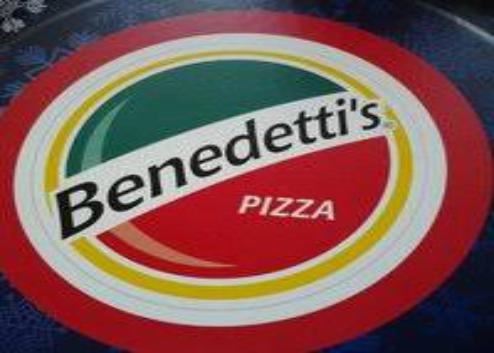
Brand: Benedetti's Pizza
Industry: Food